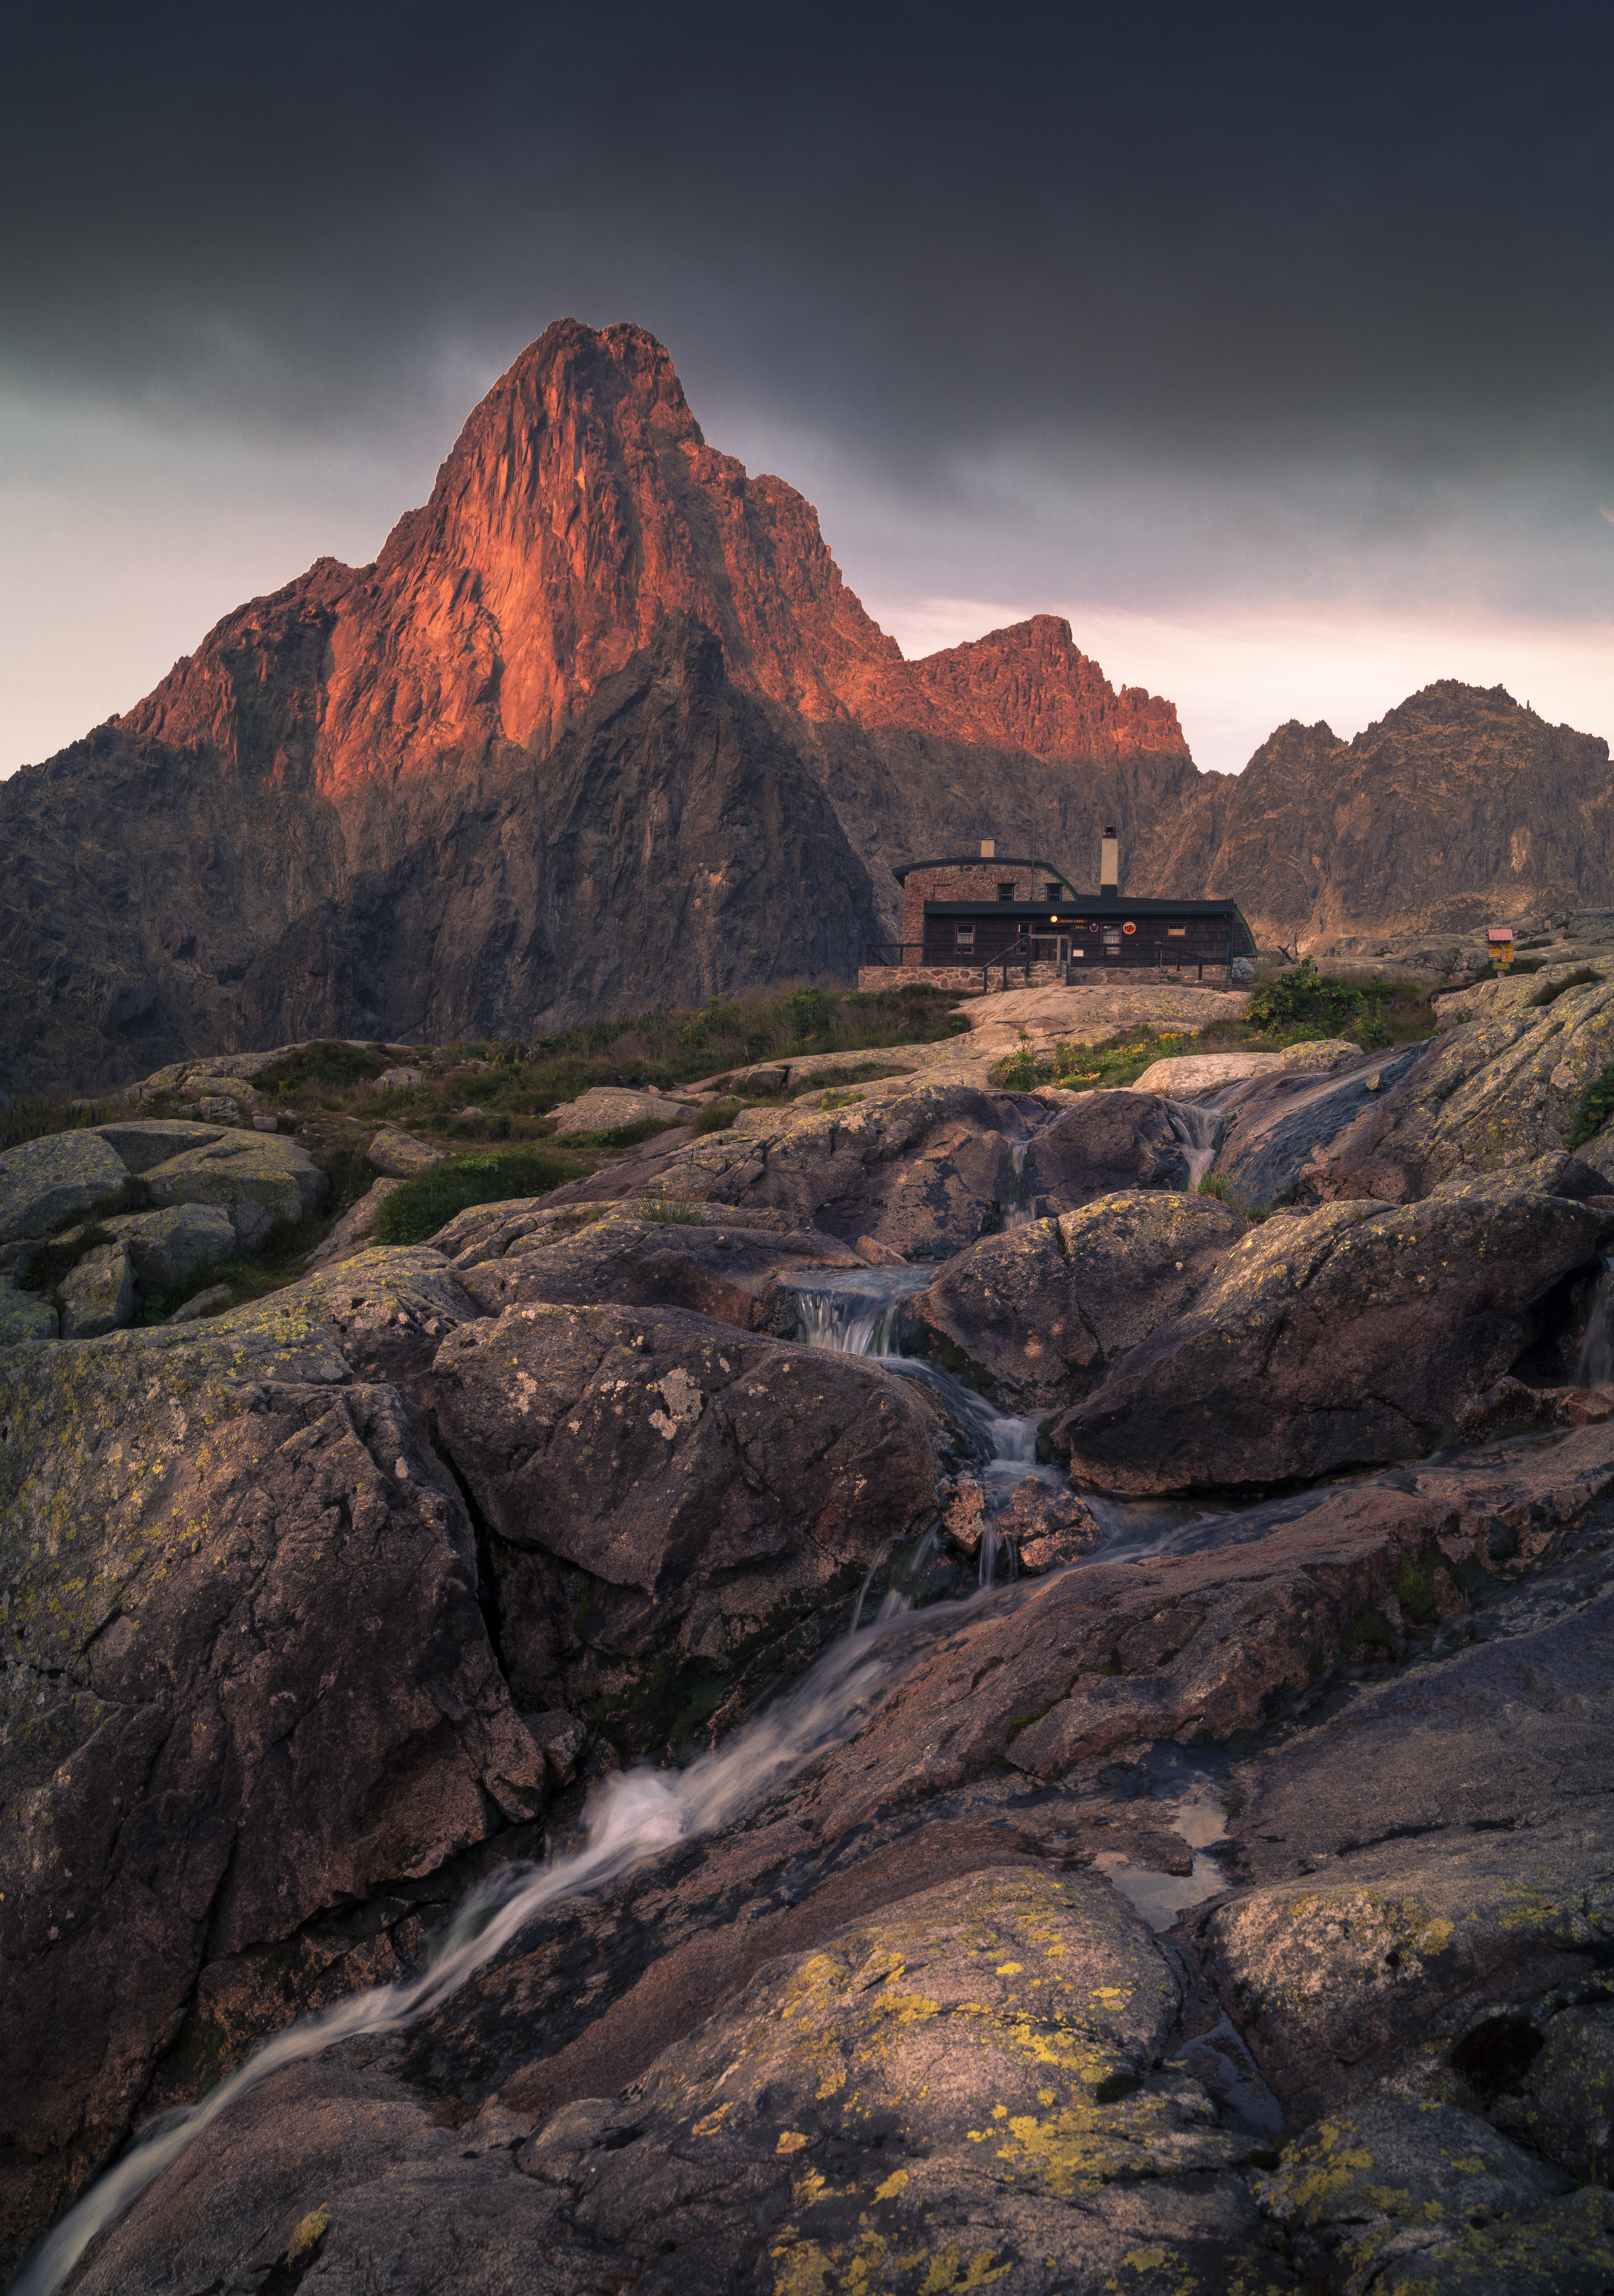
landscape, sea, coast, water, nature, rock, waterfall, wilderness, mountain, sky, sunrise, sunset, hiking, cloudy, hill, adventure, view, dawn, mountain range, travel, cliff, remote, scenic, contrast, rocky, terrain, national park, ridge, summit, outdoors, geology, badlands, plateau, fell, butte, landform, geographical feature, mountainous landforms, stucture